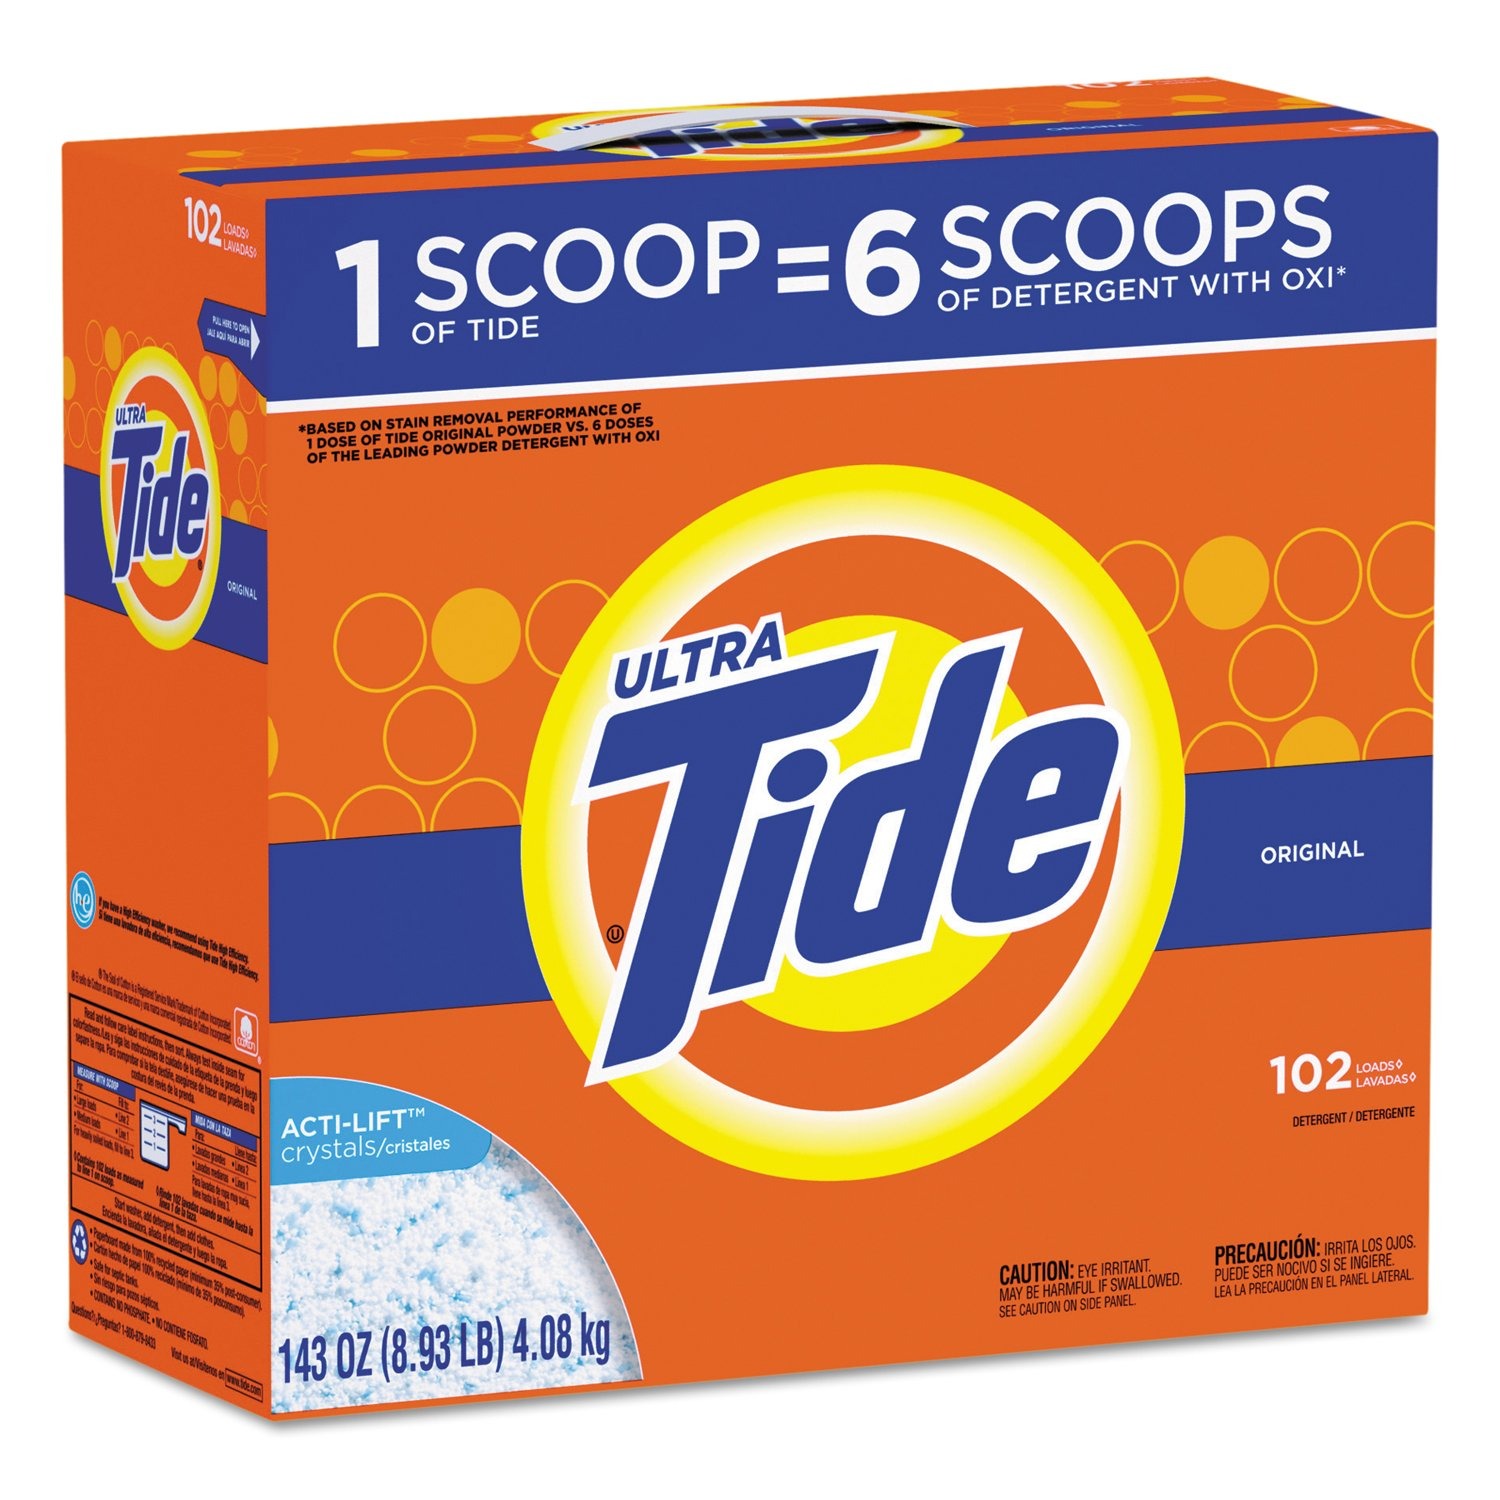
Item Name: Tide Powder Detergent, Original Scent, 102 loads, 143 oz
Bullet Point 1: Great stain-removal performance at any temperature.
Bullet Point 2: Quick-dissolving formula; even in cold water.
Bullet Point 3: Includes two 143-oz boxes.
Product Description: Provides great stain-removal performance at any temperature. Quick-dissolving formula; even in cold water. Application: Laundry; Applicable Material: Fabric.
Value: 143.0
Unit: oz

Price: 25.465